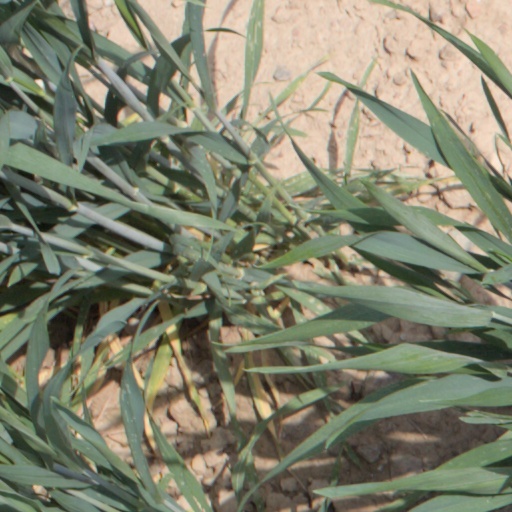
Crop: wheat